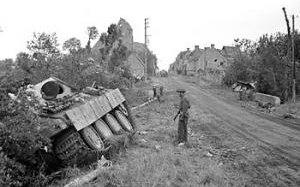
L'opération Perch est une offensive britannique de la Seconde Guerre mondiale menée du 7 au 14 juin 1944, au cours de la bataille de Normandie. L'opération a pour but d'encercler et de prendre la ville occupée de Caen, un des objectifs majeurs des Alliés durant les premières étapes de l'invasion du Nord-Ouest de l'Europe. Une résistance allemande féroce combinée à des erreurs du commandement britannique font échouer l'opération avant que ses objectifs ne soient atteints.